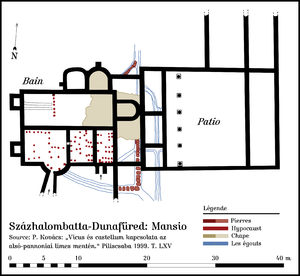
Vicus du fort Százhalombatta-Dunafüred (Matrica, Hongrie): Mansio. La source de ce plan est de préciser dans le dessin.
Une mansio est un gîte d’étape situé le long d’une voie romaine à l’époque de l'Empire romain. Le terme dérive du verbe manere, signifiant s’arrêter, rester.